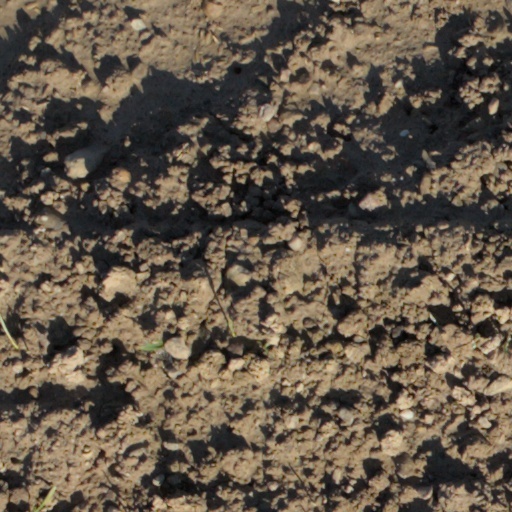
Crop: wheat